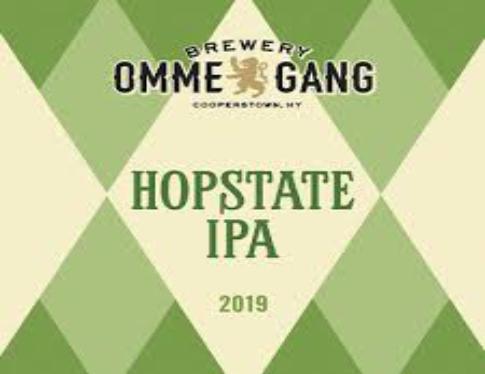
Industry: Food